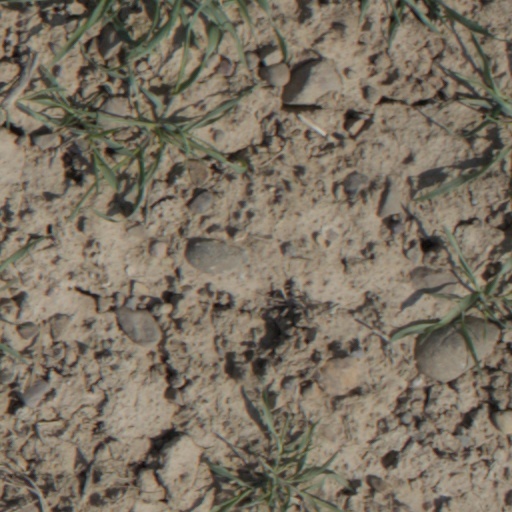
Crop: wheat